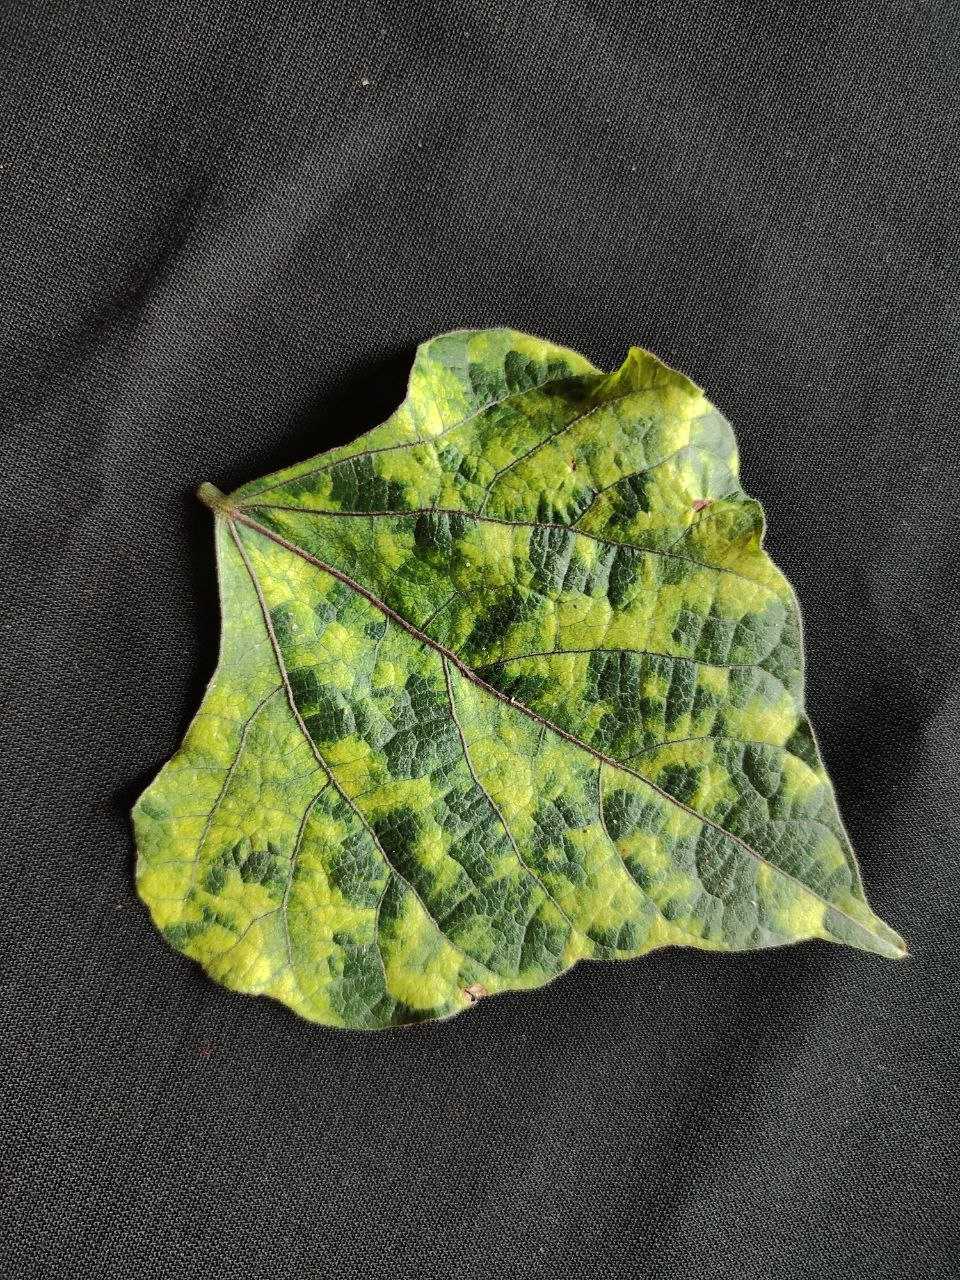
Crop: bean
Leaf condition: Mosaic Virus